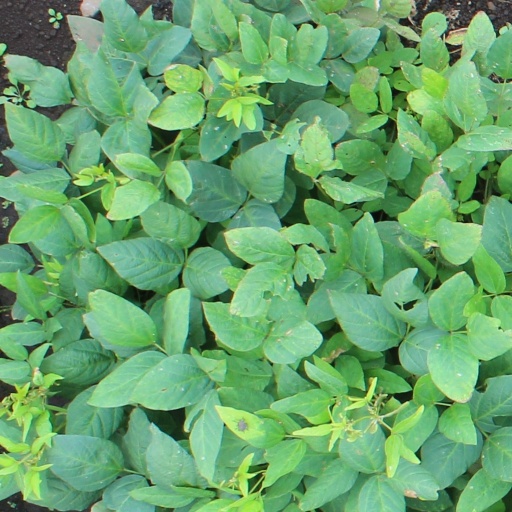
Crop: soybean